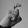
ASL letter: X